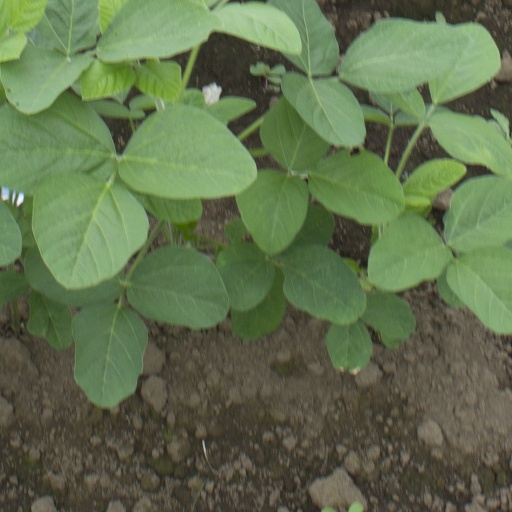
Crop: soybean